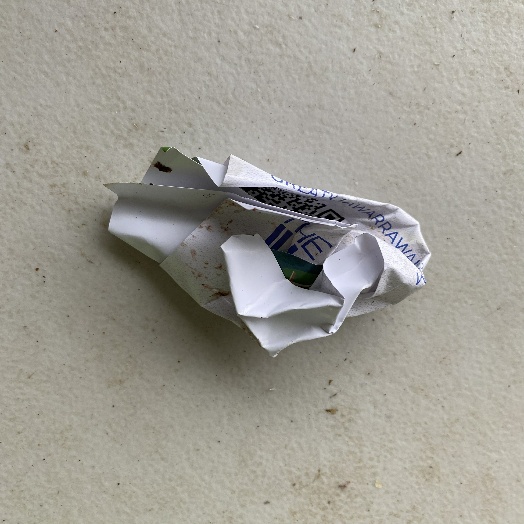
Label: Paper